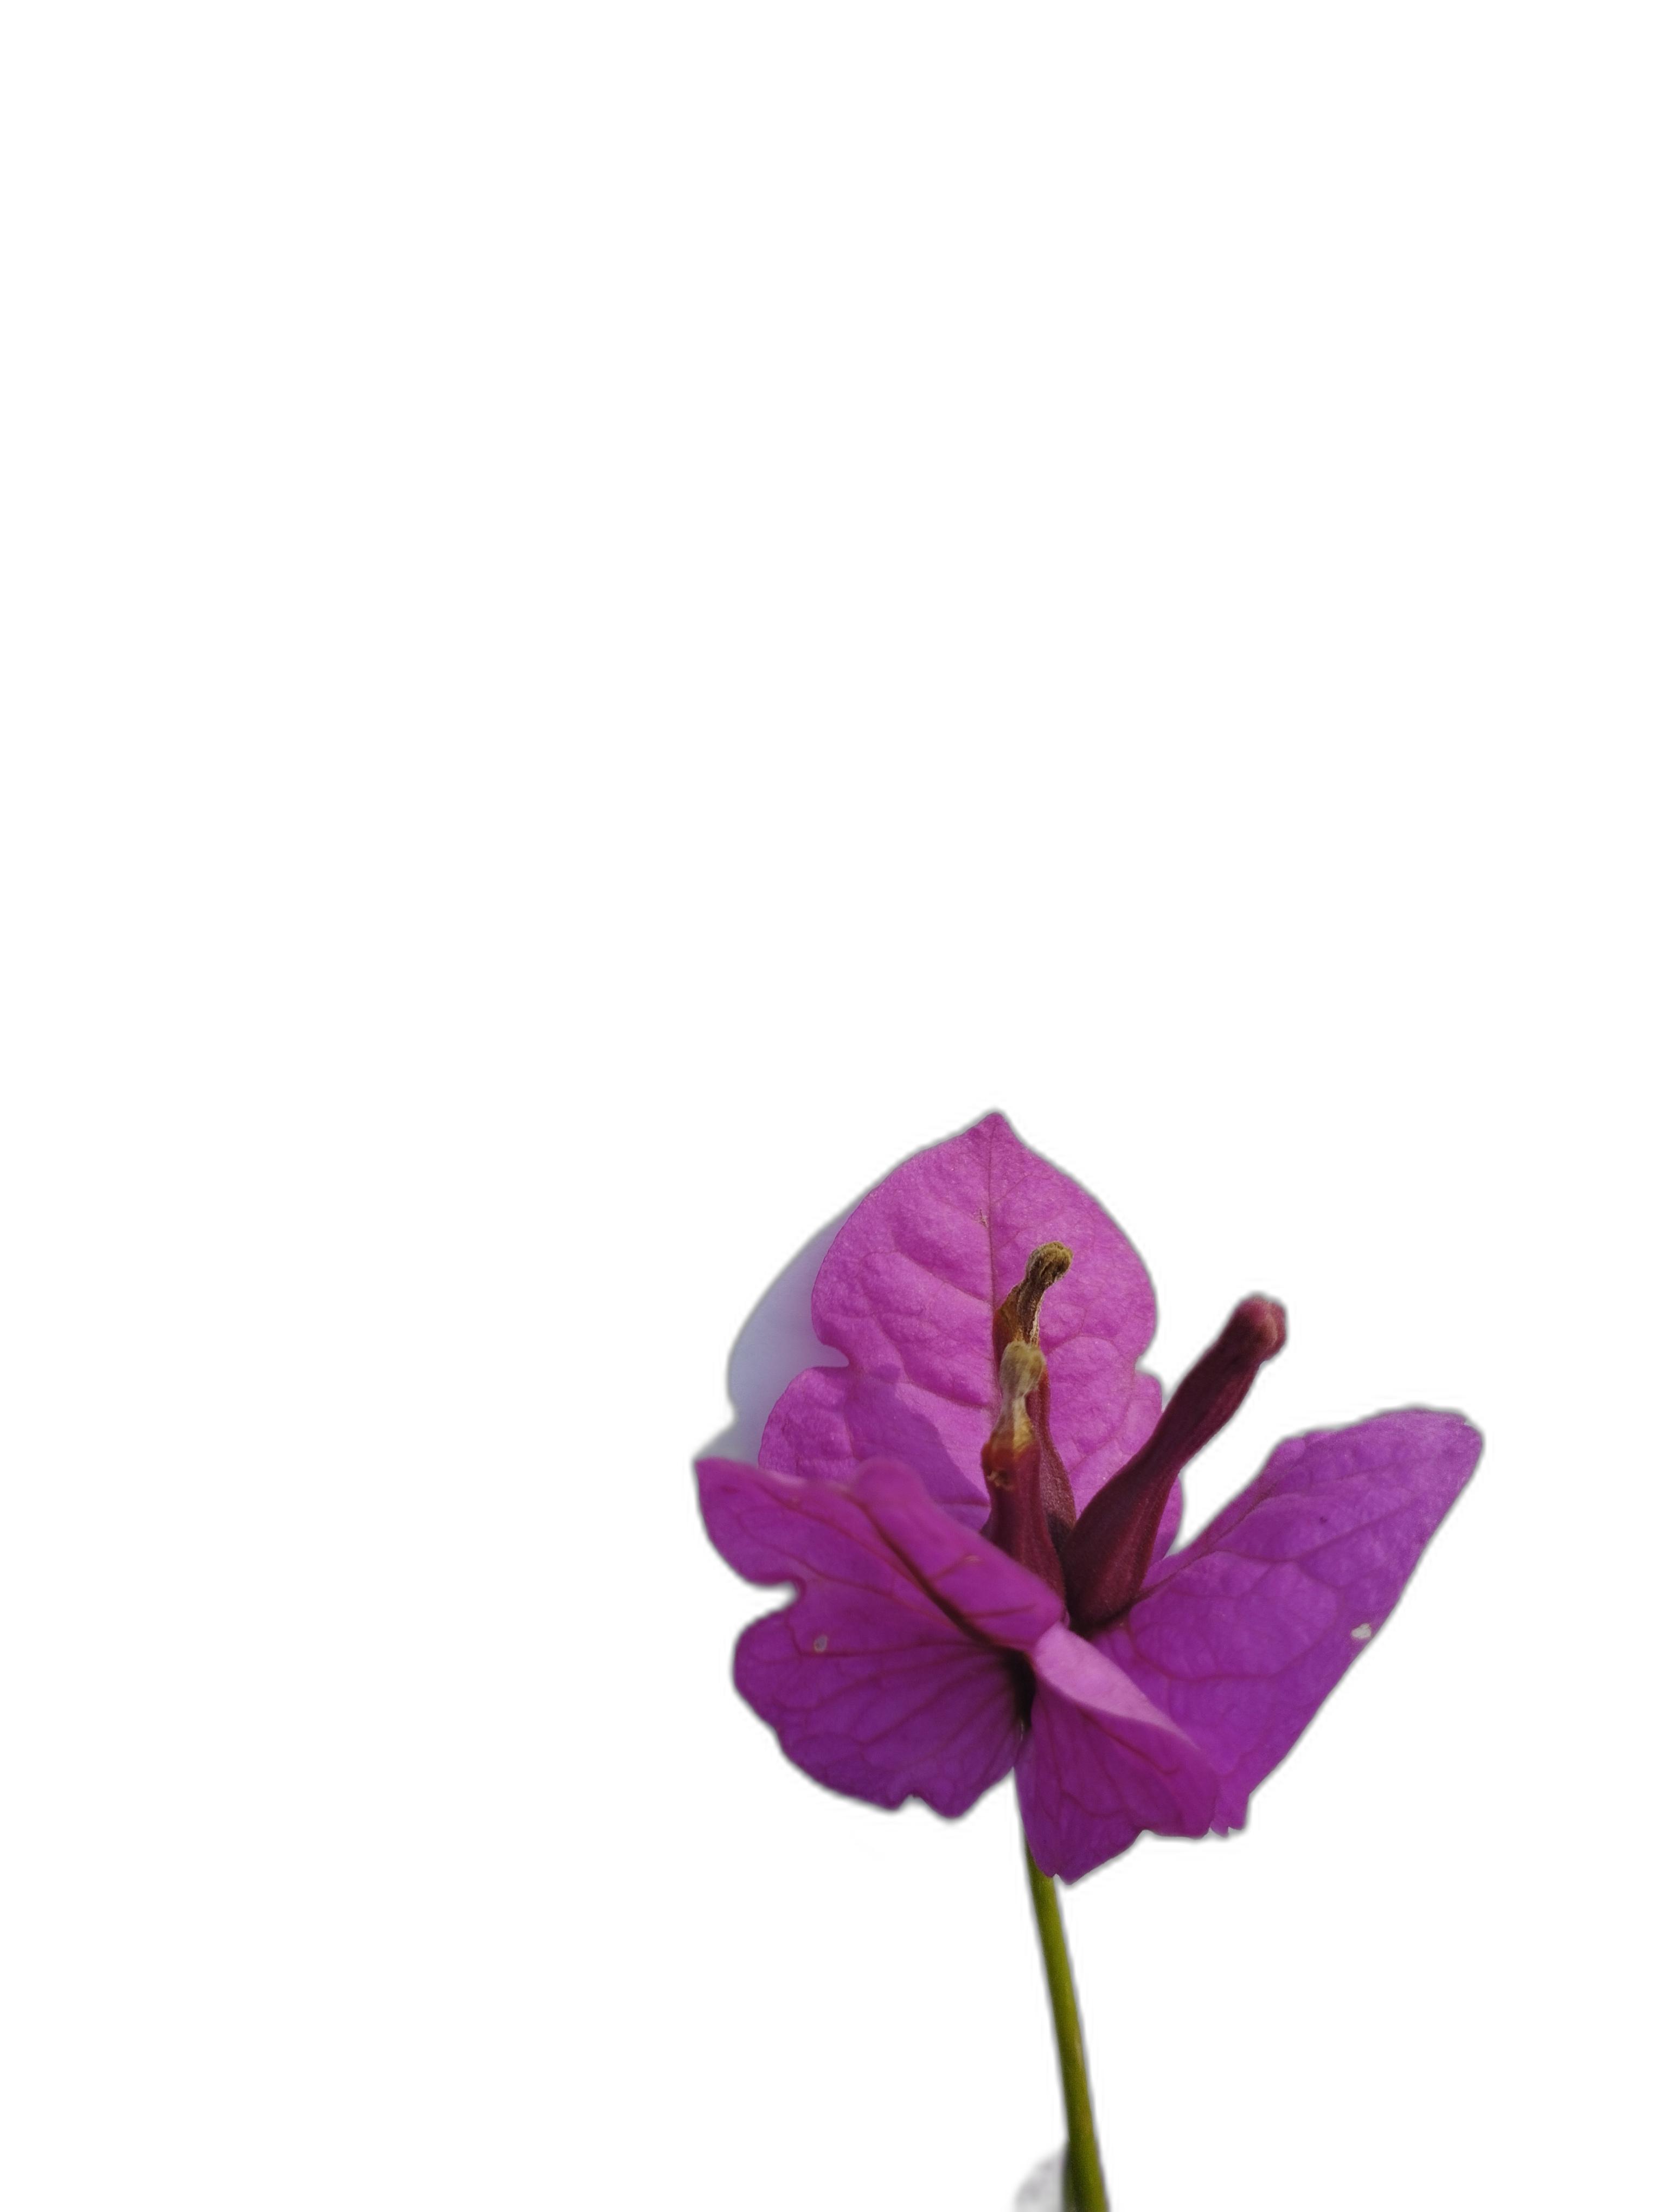
Label: Bougainvillea